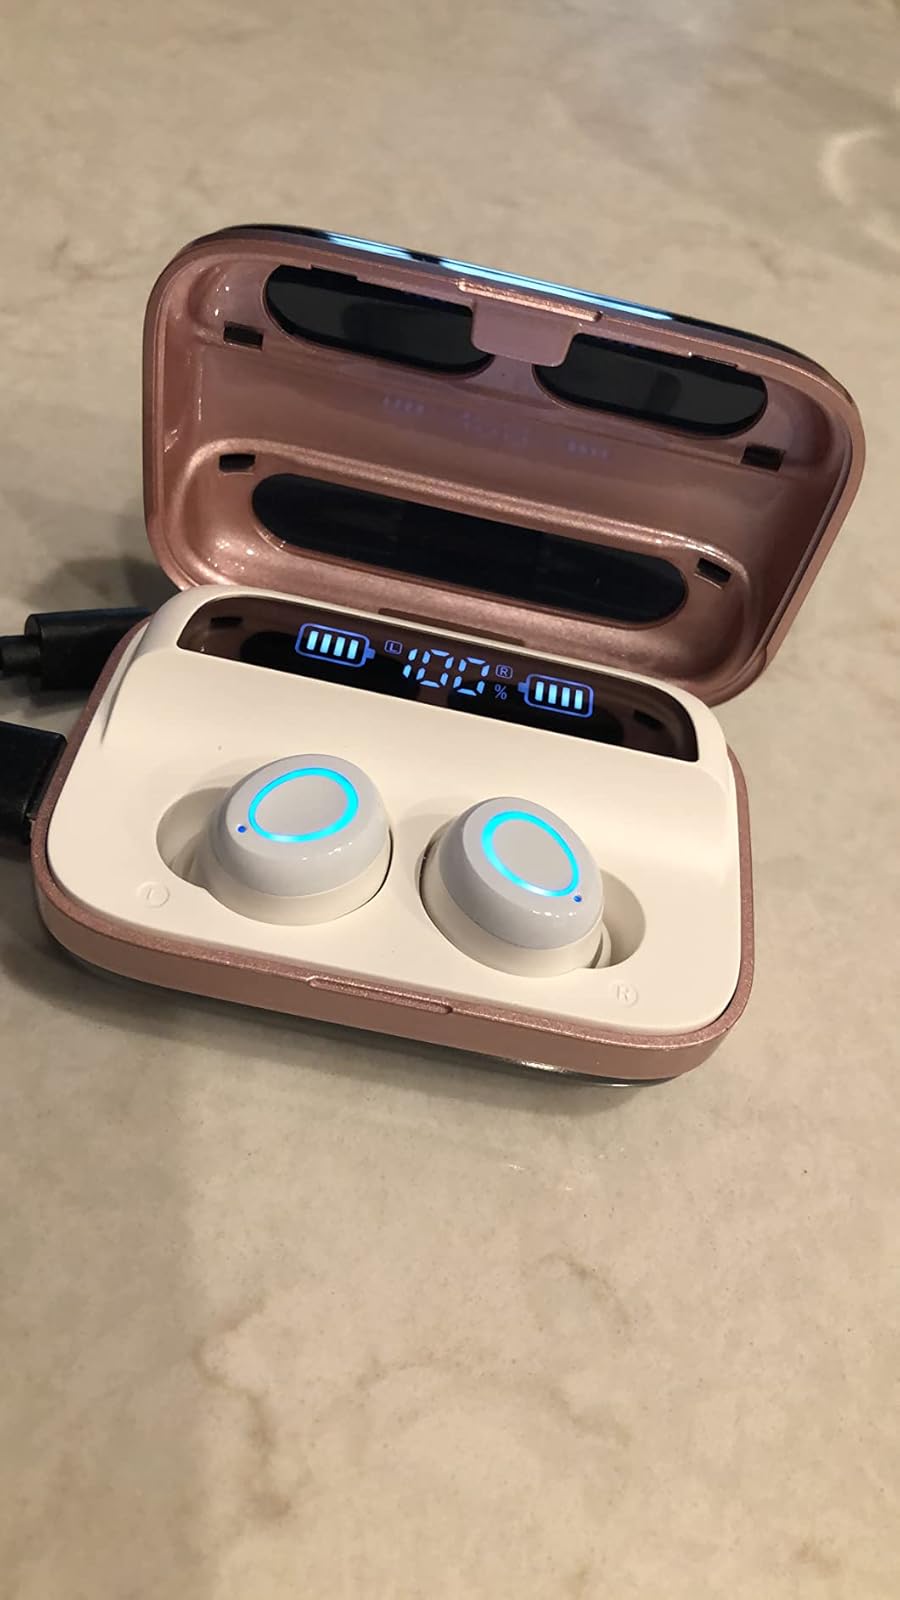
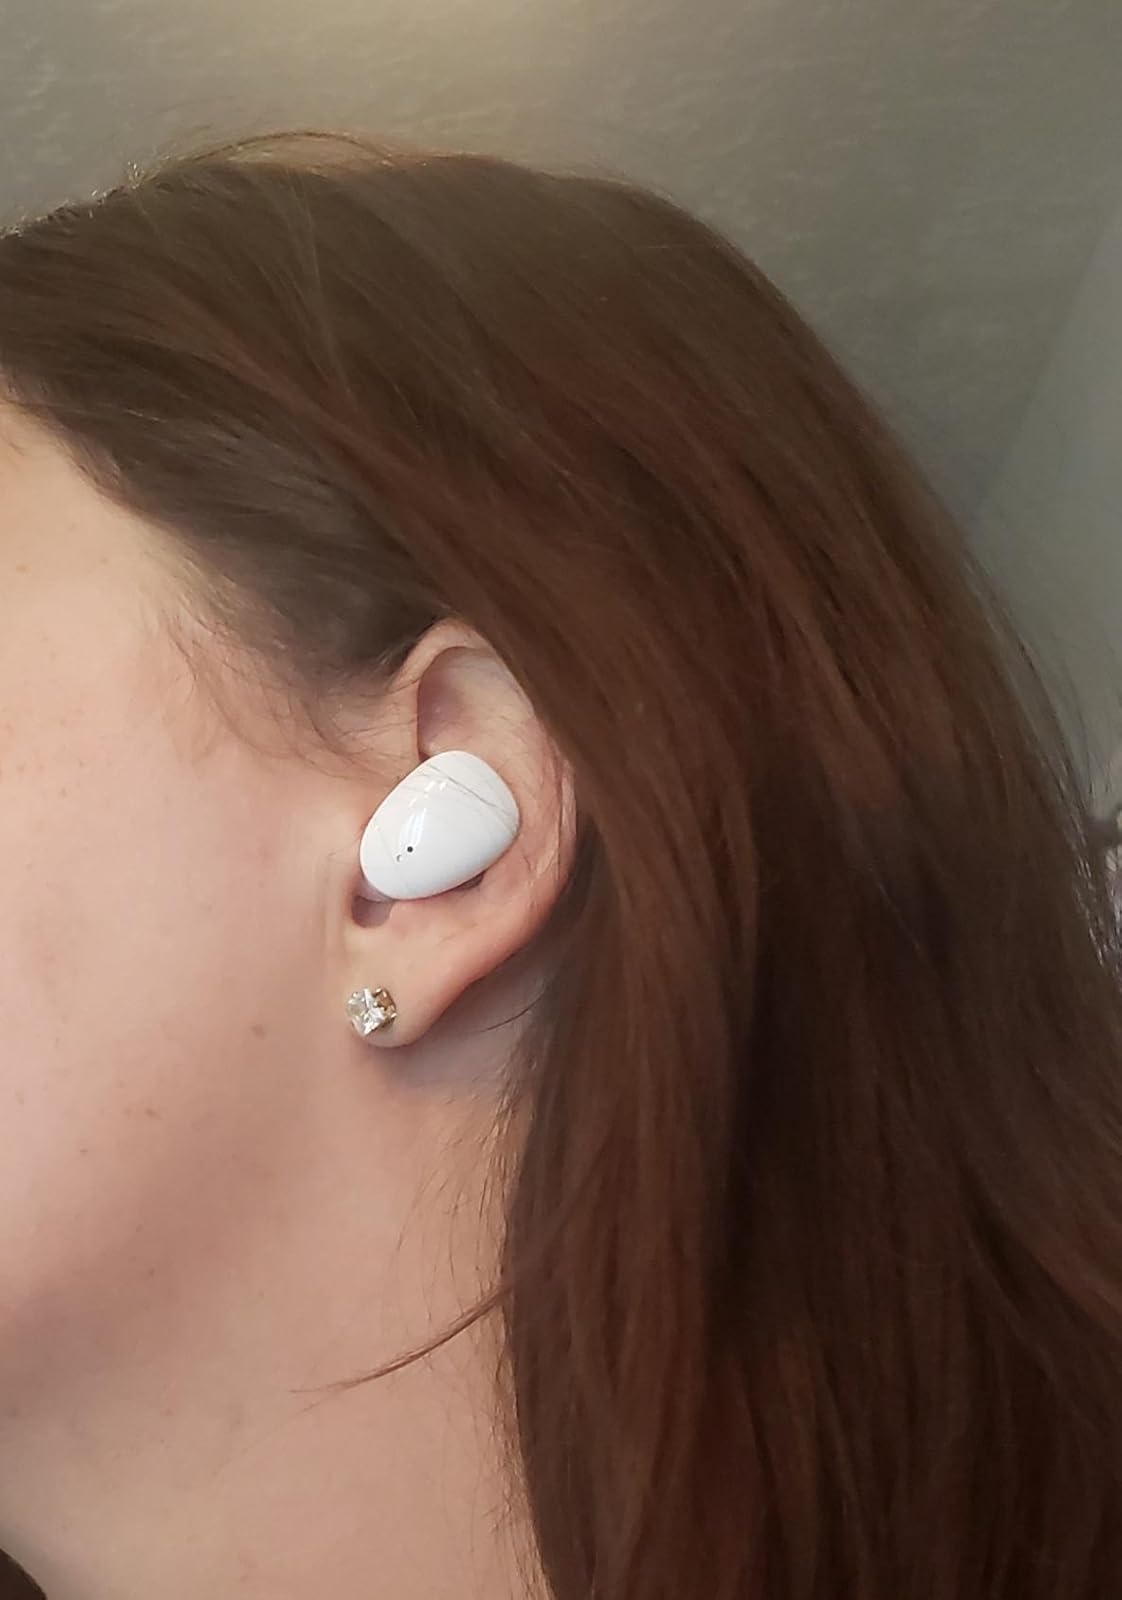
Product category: earbuds
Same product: no